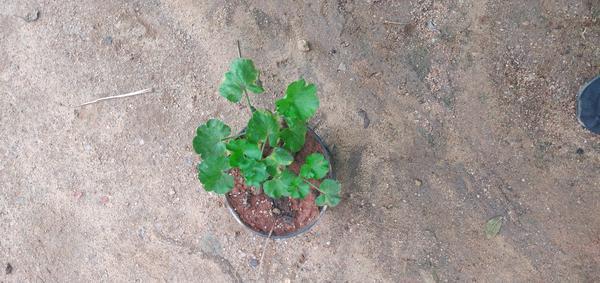
Plant: Geranium